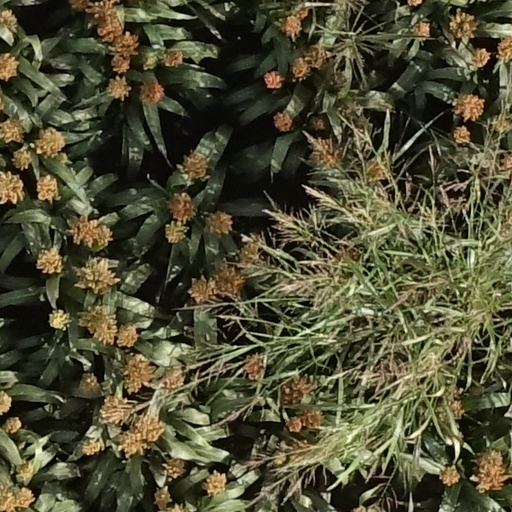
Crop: sorghum